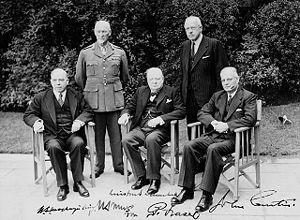
Jan Christiaan Smuts, était un avocat, un militaire, un philosophe et un homme d'État d’Afrique du Sud.